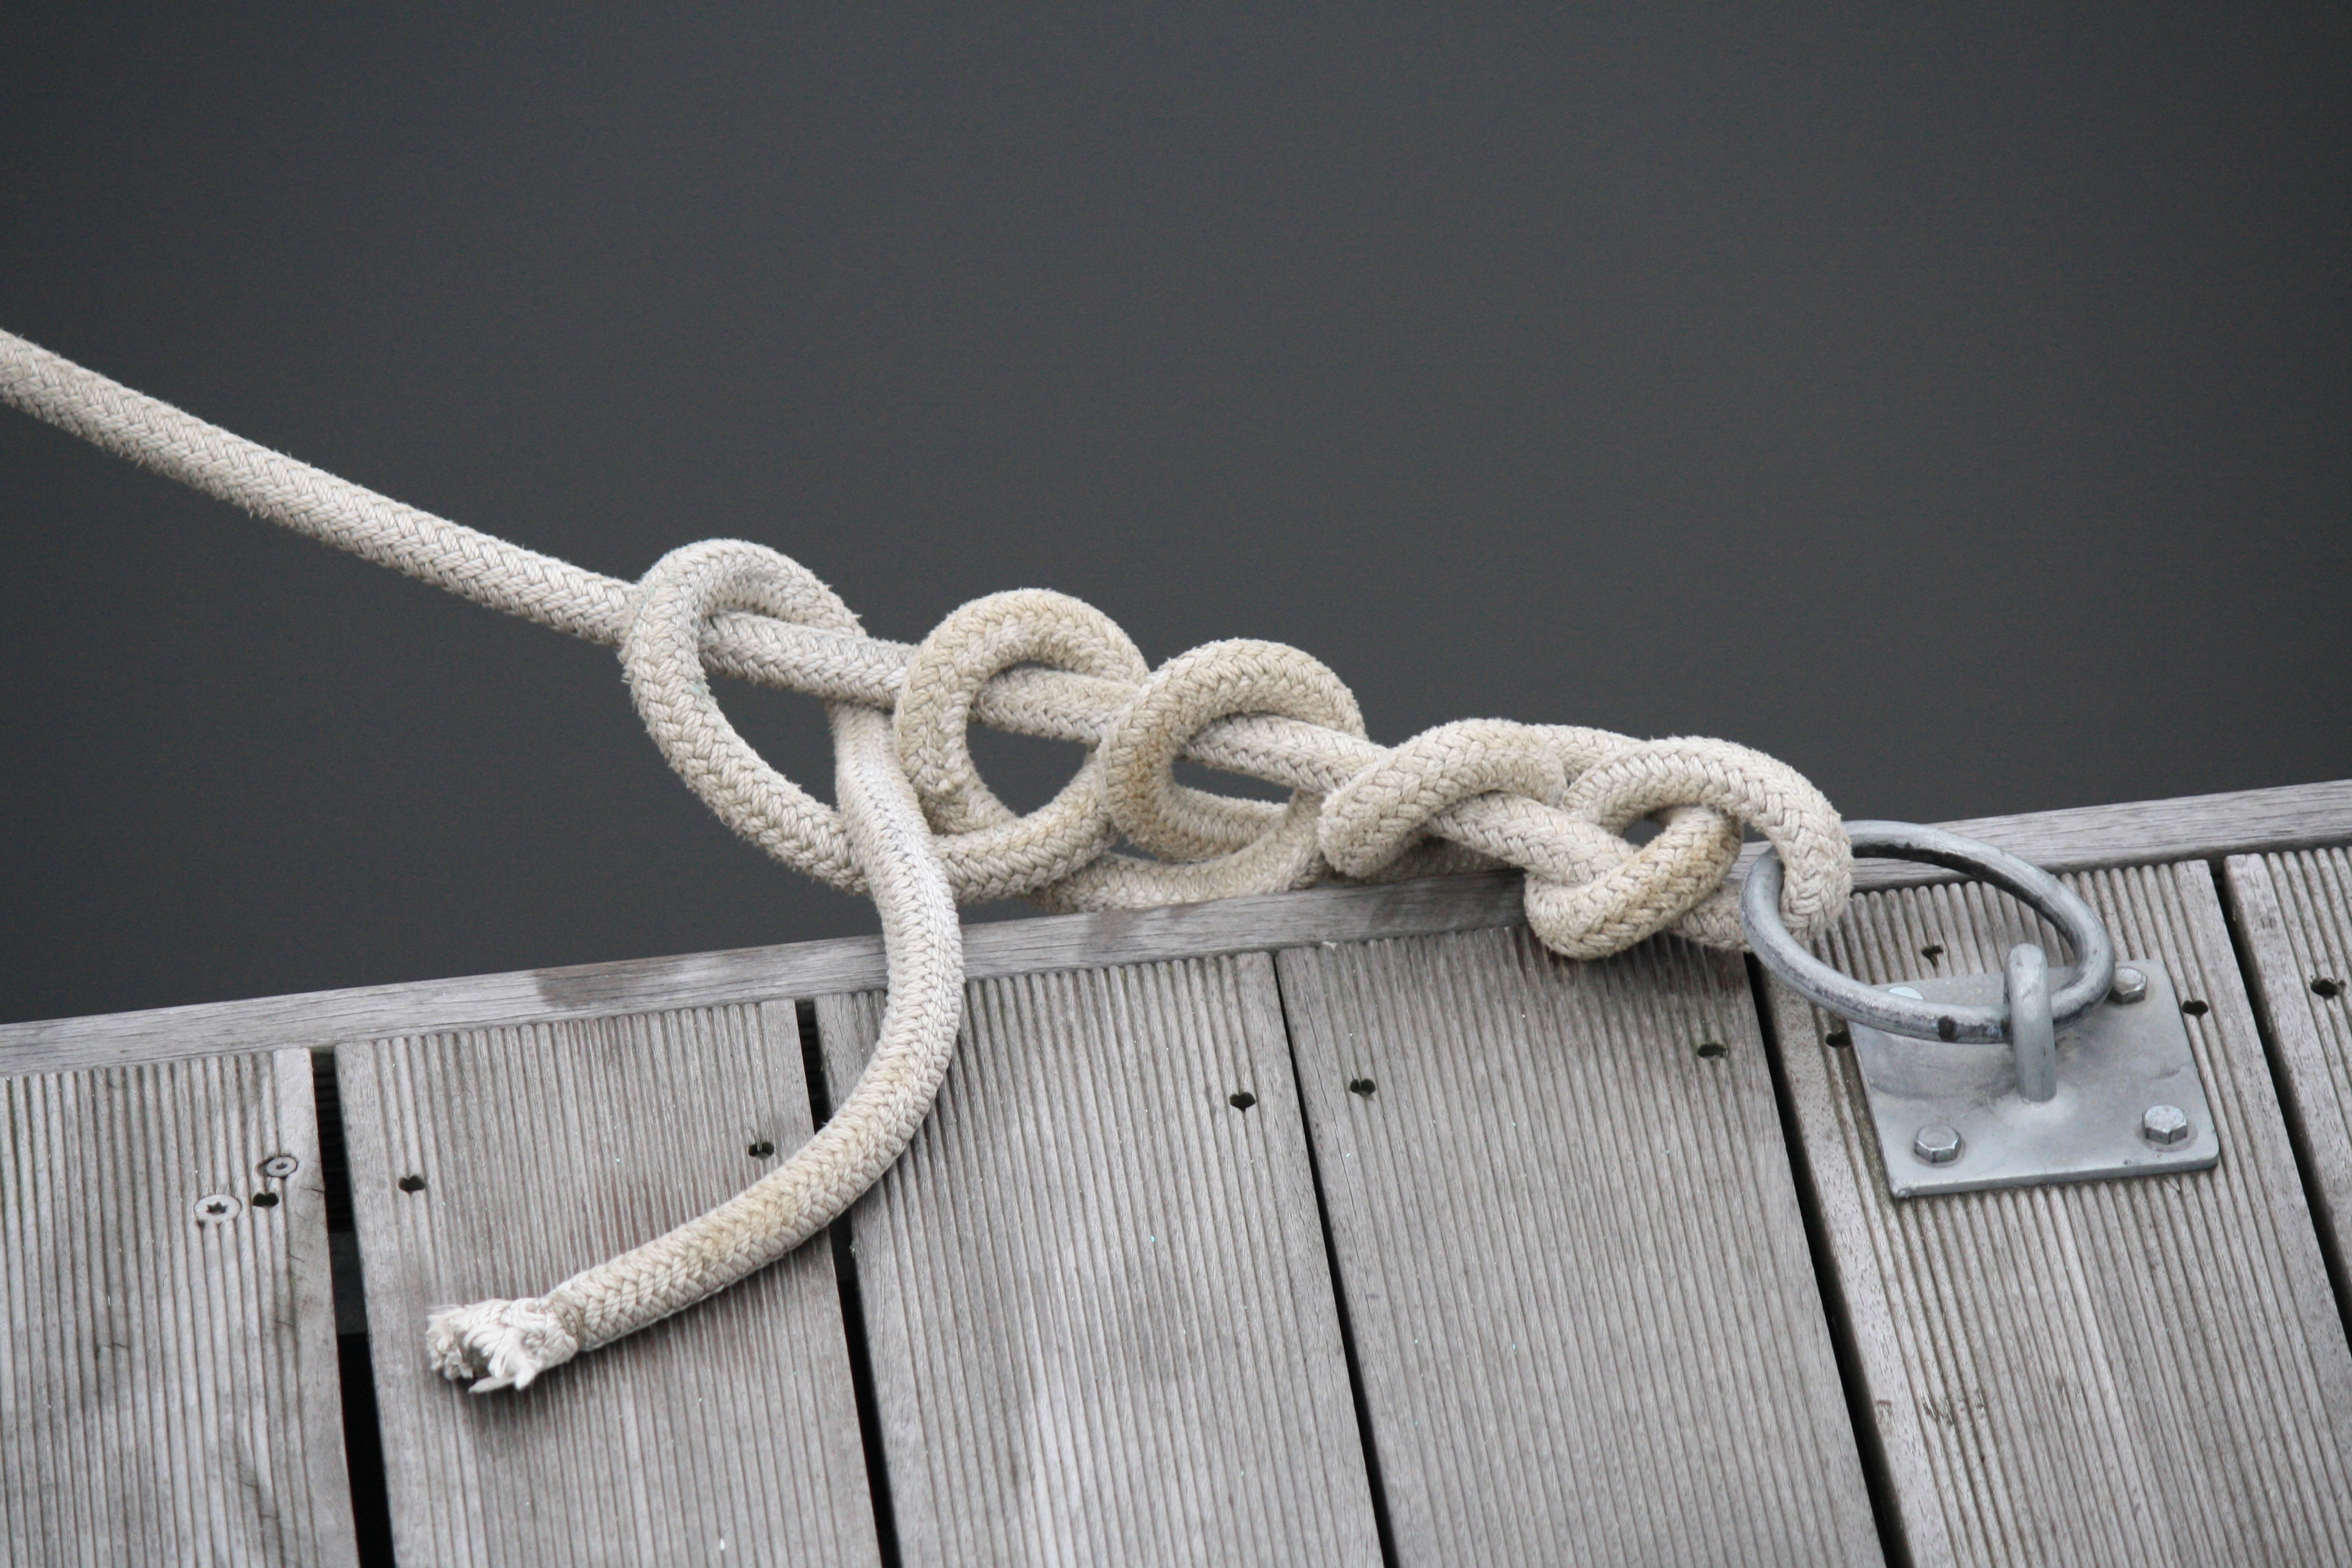
rope, boat, chain, travel, vessel, equipment, rein, textile, sail, marine, minimal, detail, strong, knot, fashion accessory, hardware accessory